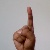
The image shows a hand gesture representing the letter 'D' in Indian Sign Language.